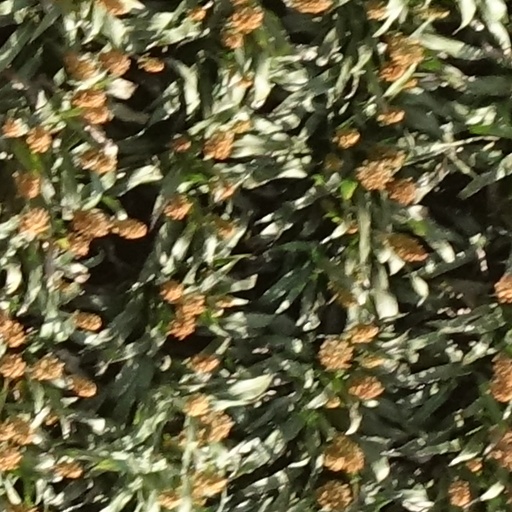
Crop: sorghum